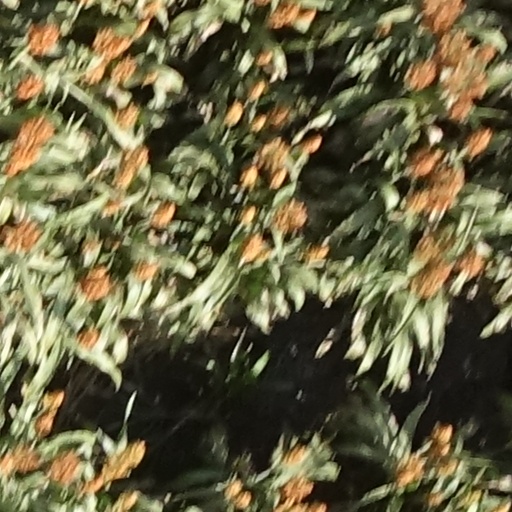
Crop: sorghum